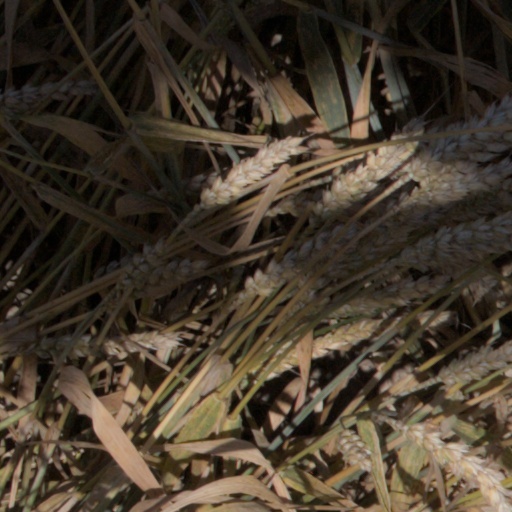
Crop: wheat